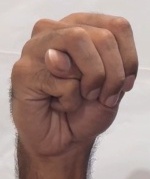
ASL sign: M